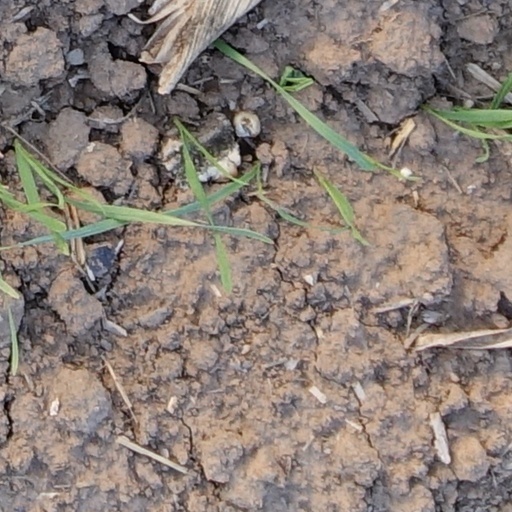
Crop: wheat